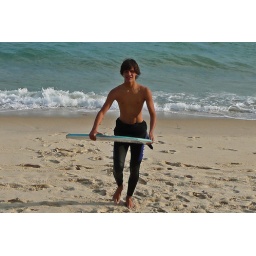
A boy enjoy the beach in Ipanema, Brazil